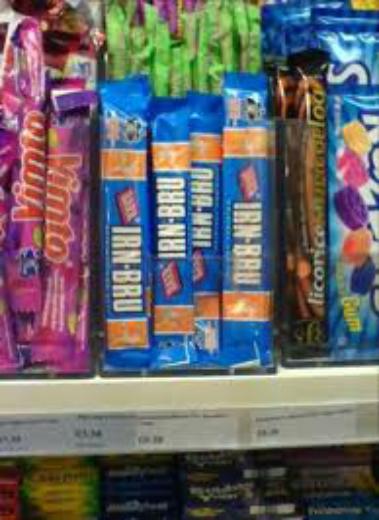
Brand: Irn Bru Bar
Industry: Food